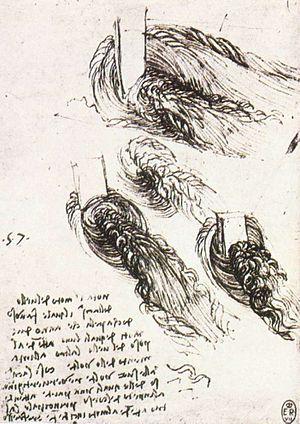
Dans les arts figuratifs, le « naturalisme », souvent employé comme un synonyme de « réalisme », qualifie un style de représentation mimétique, descriptive de la nature alors que d'autres types de représentation de la nature en donnent une forme idéalisée, stylisée, symbolique ou autre. Ces deux termes « réalisme » et « naturalisme » s'appliquent aussi à deux mouvements en peinture au XIXᵉ siècle, ce qui peut créer une certaine confusion.